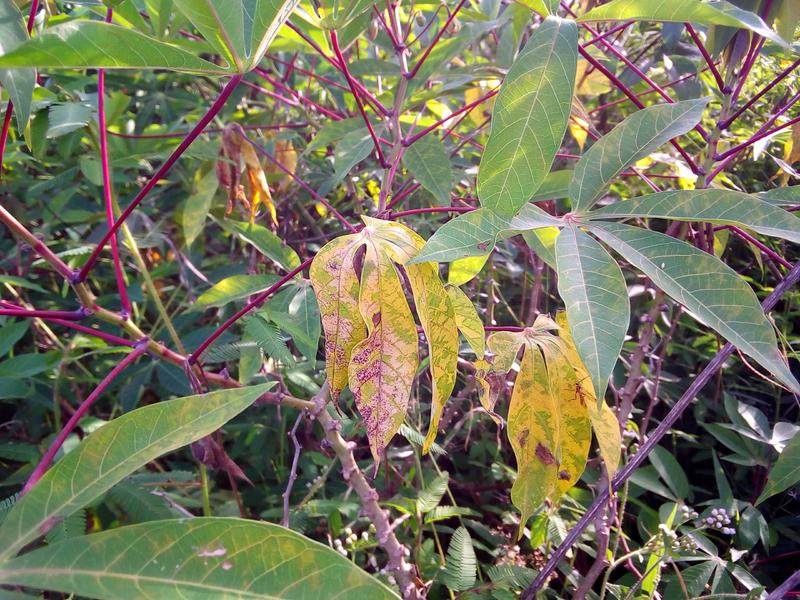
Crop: cassava
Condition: brown_streak_disease